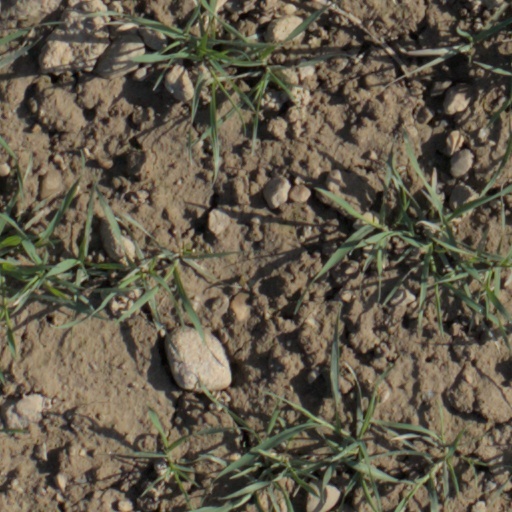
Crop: wheat